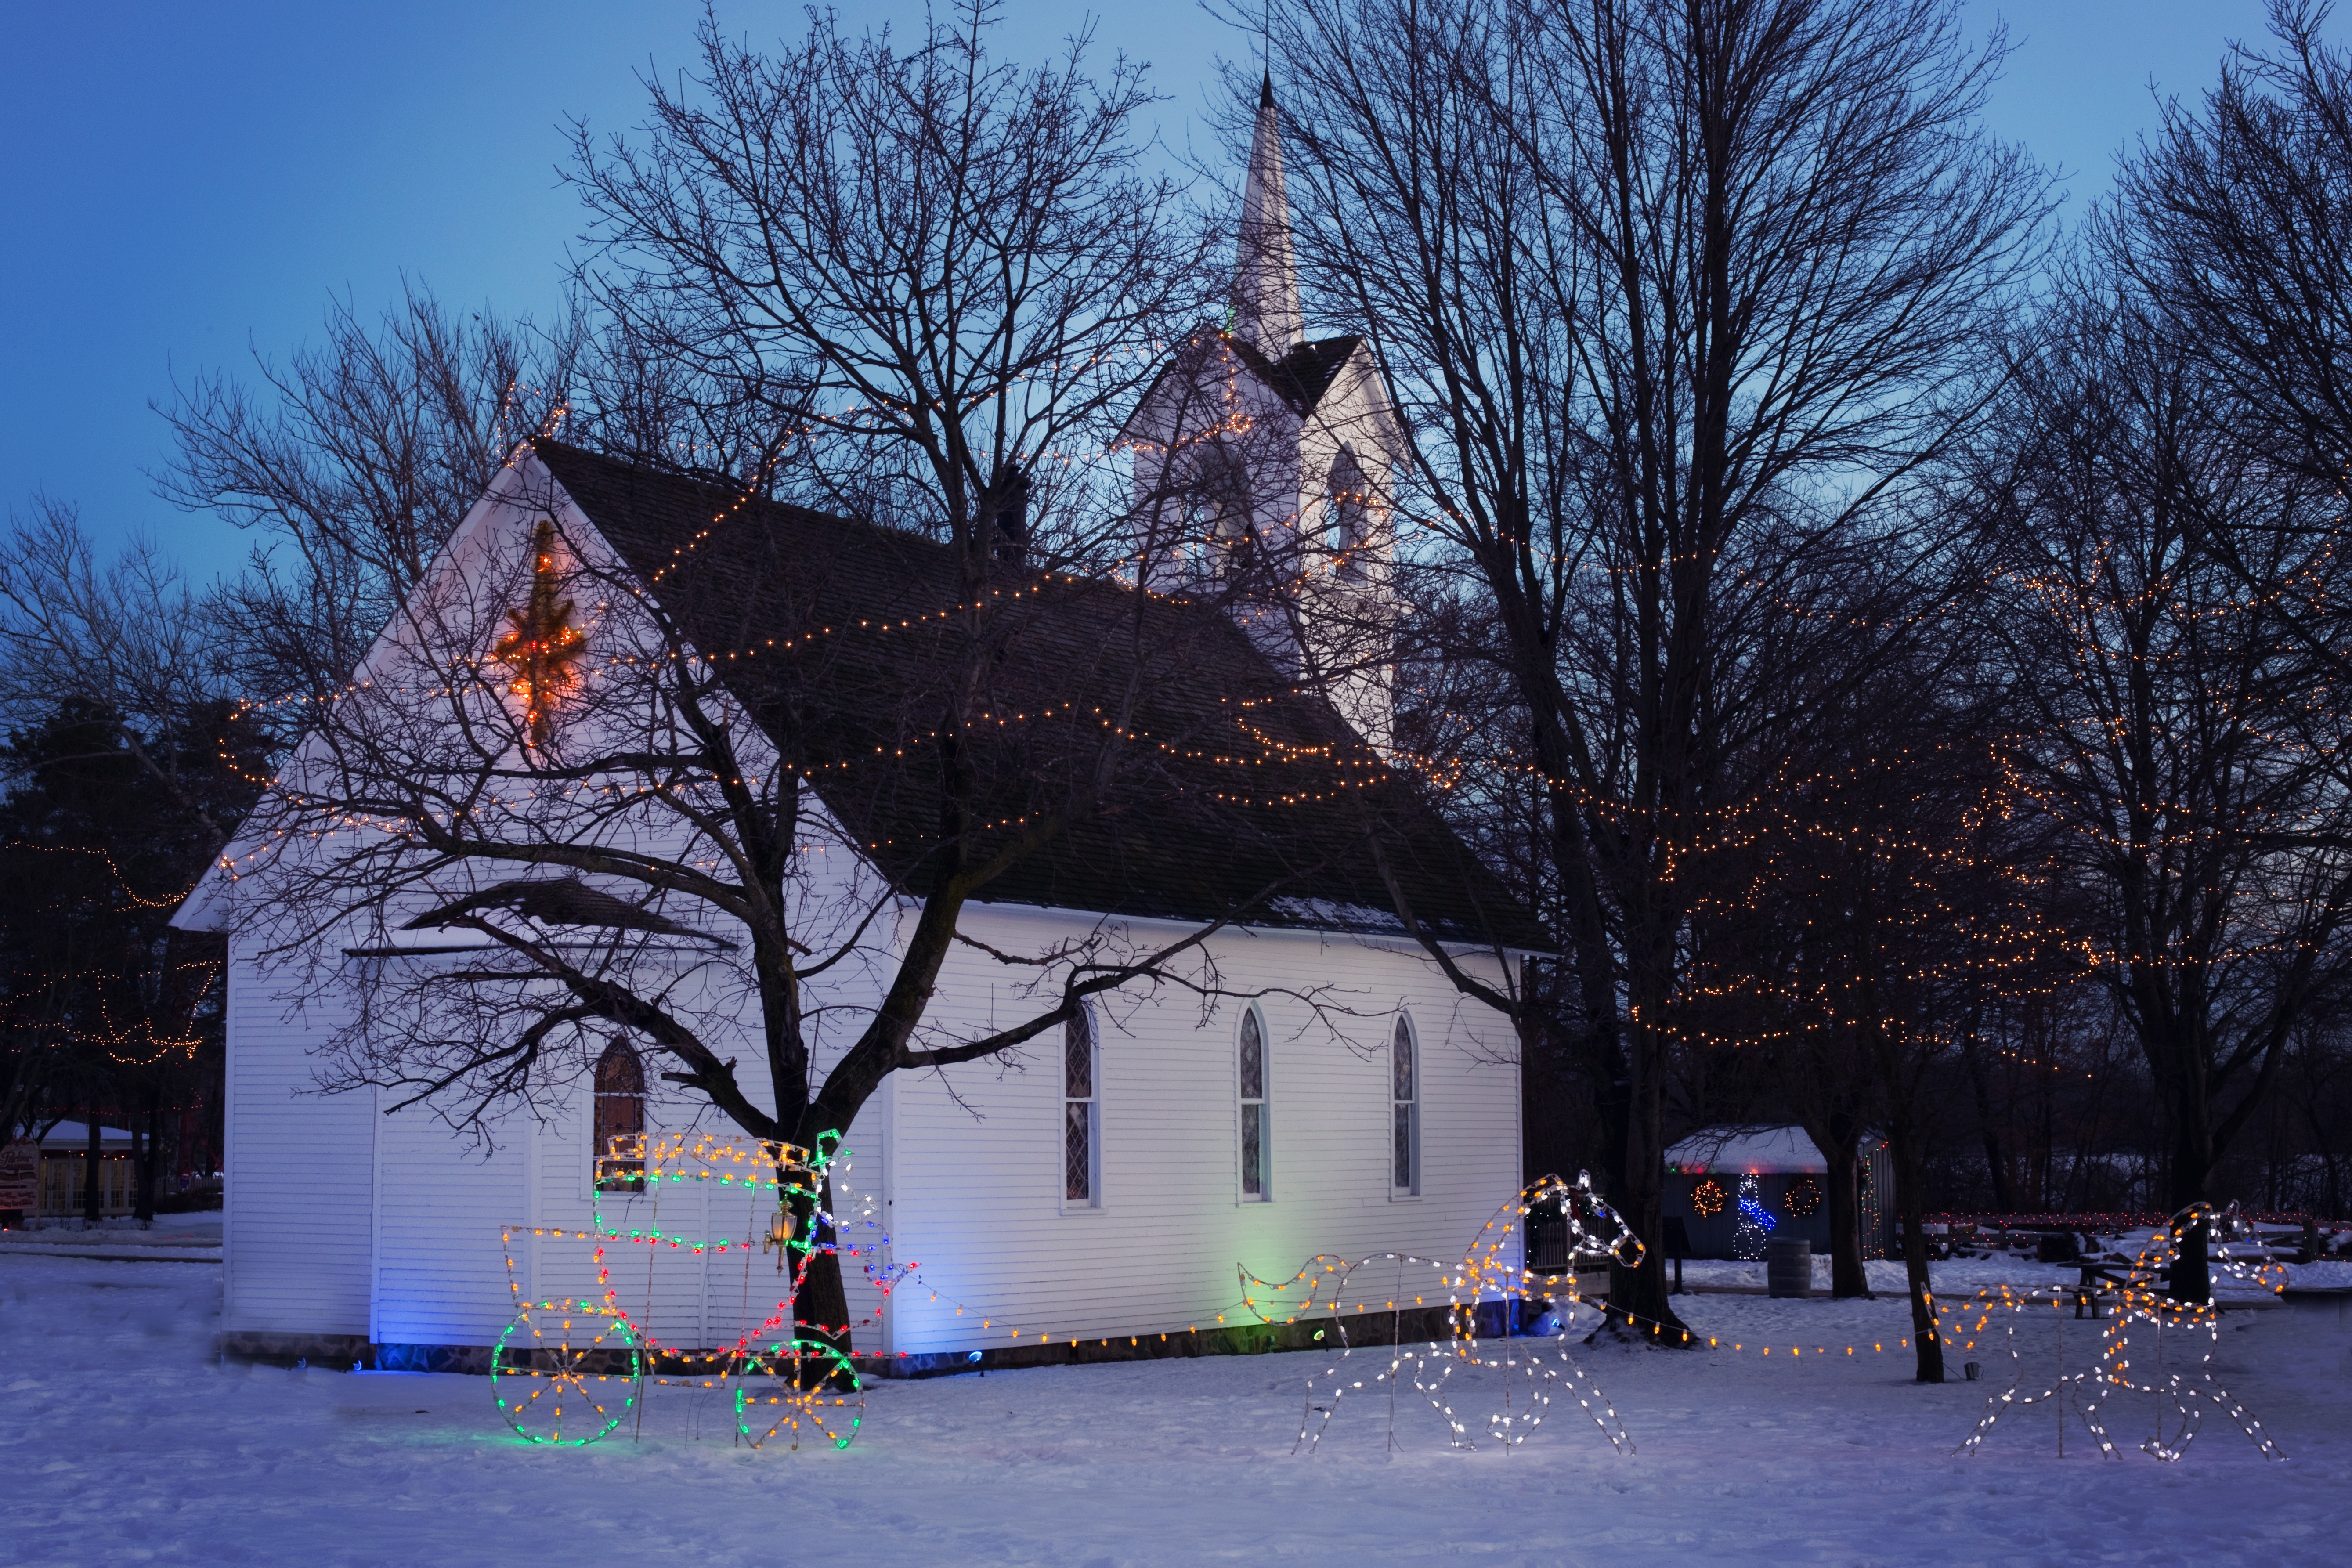
landscape, tree, snow, winter, night, ice, weather, season, christmas lights, ice rink, woody plant, christmas church, church at night, holiday church, xmas town